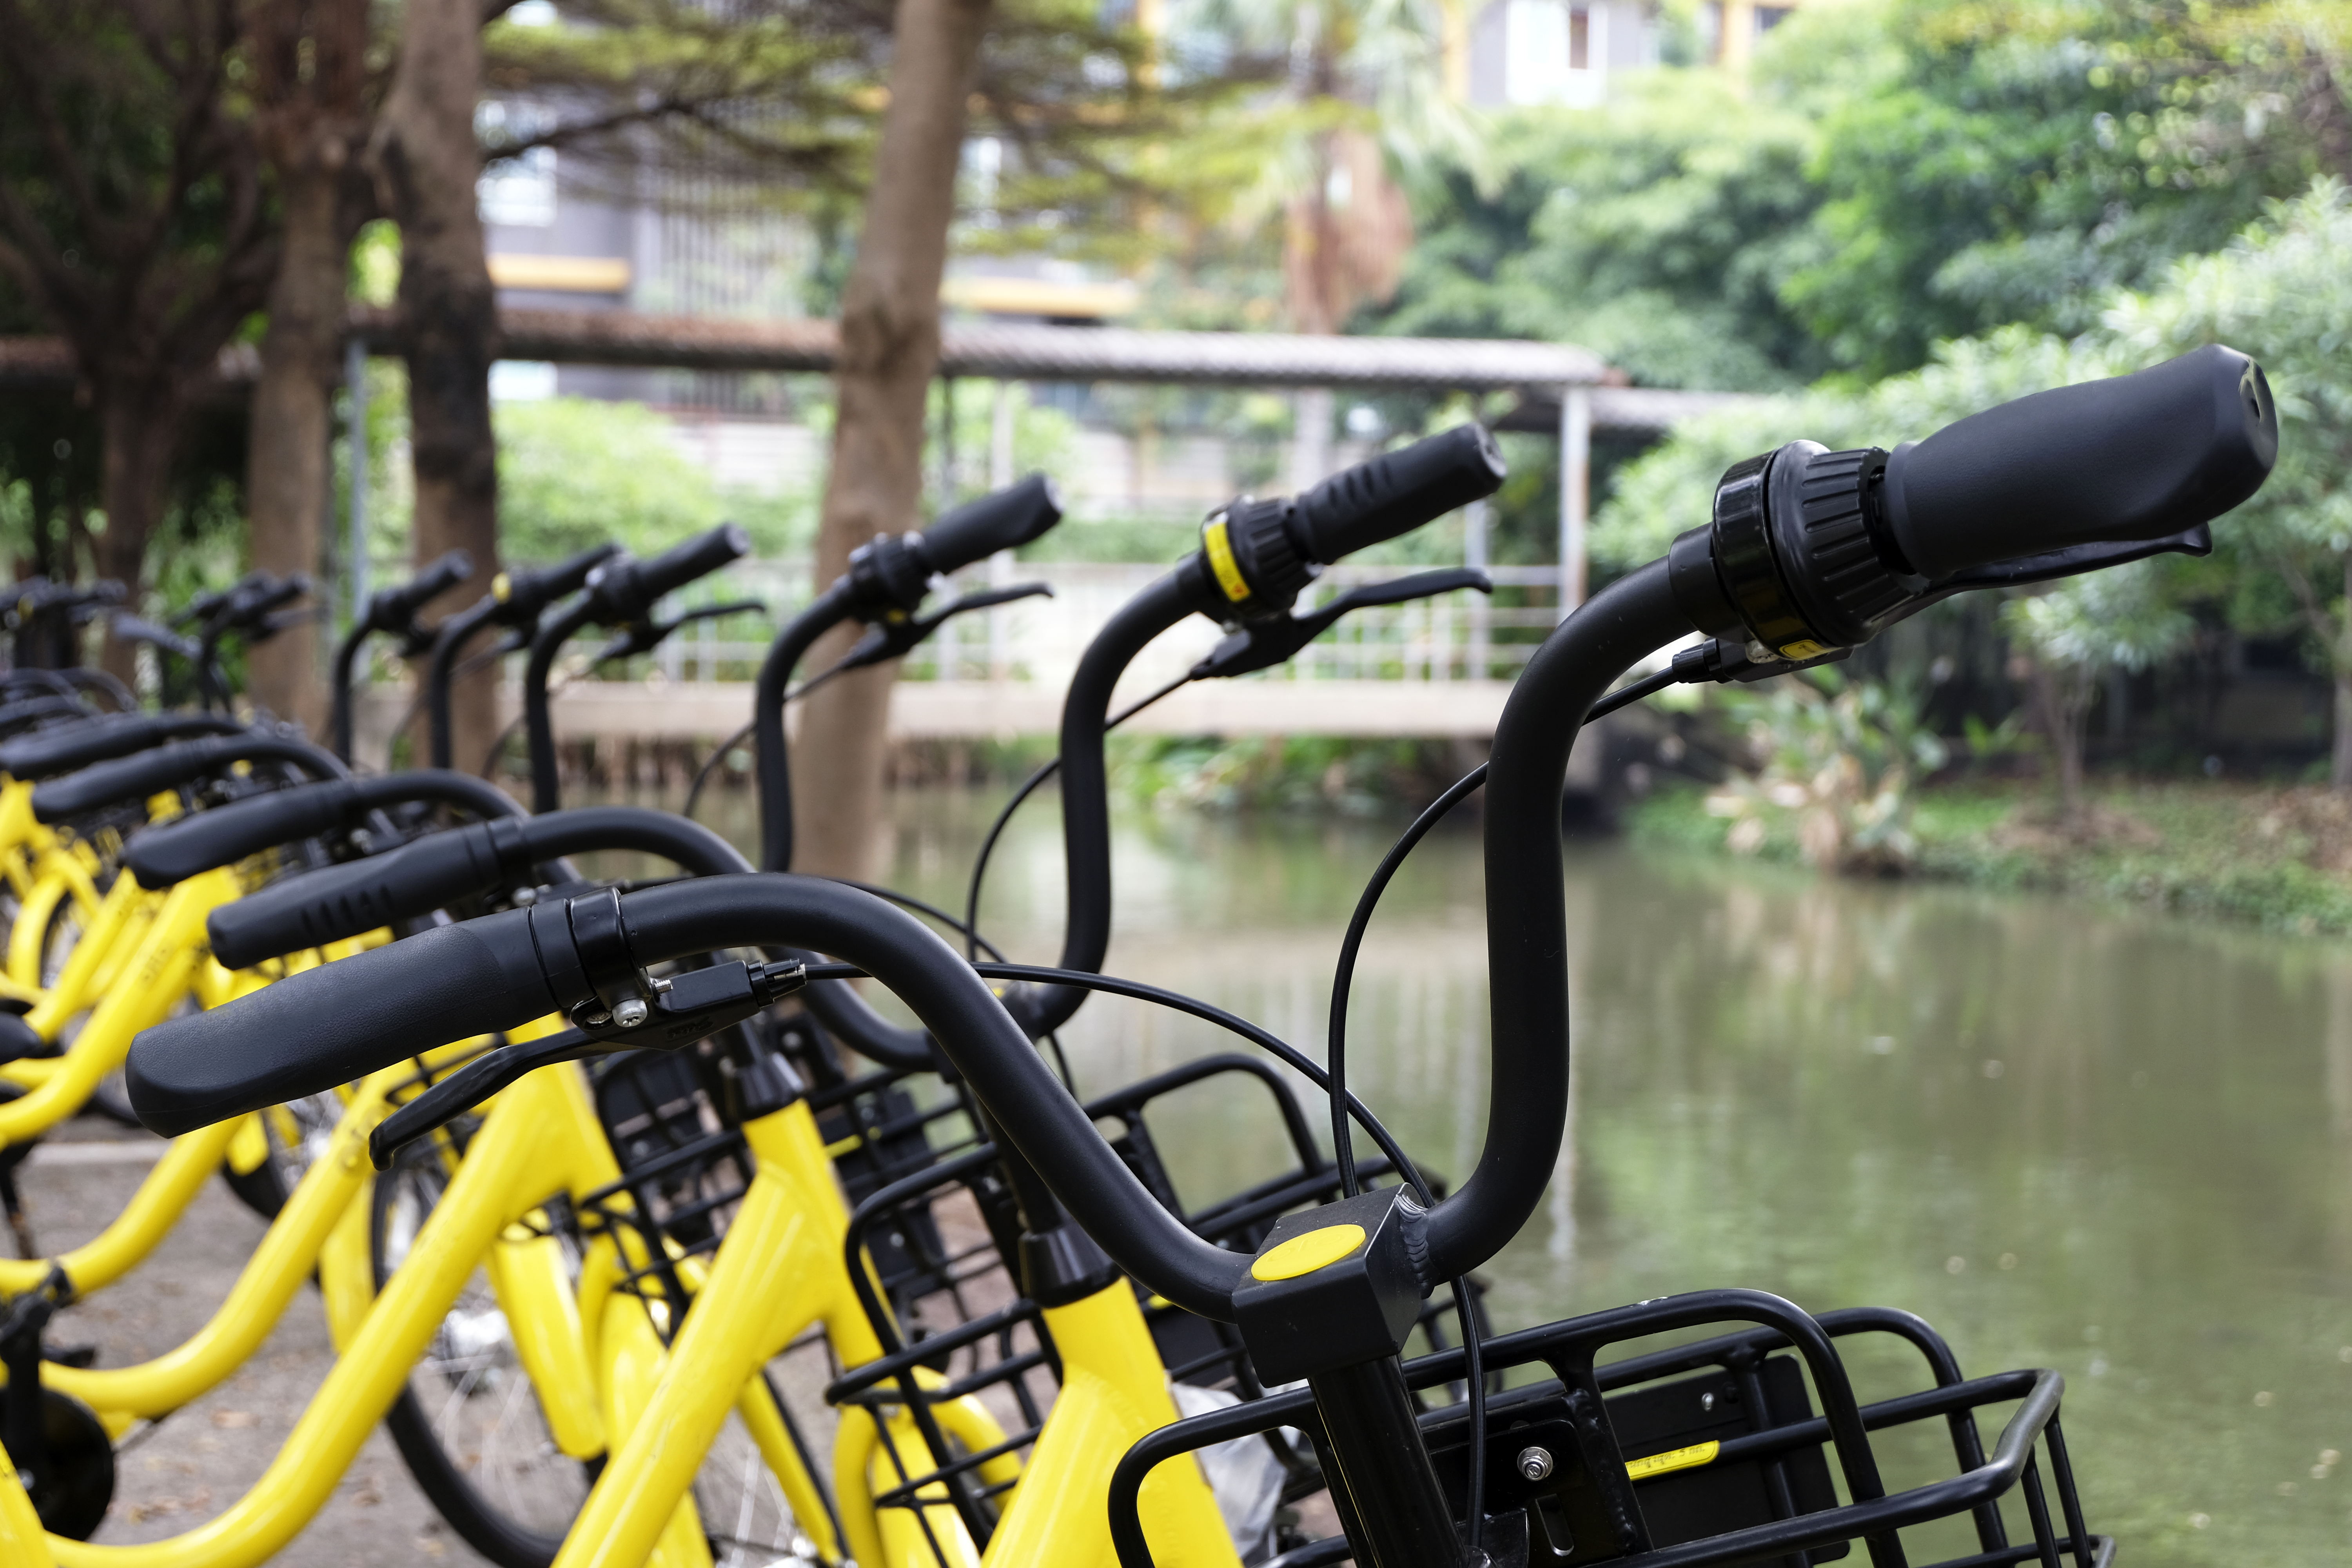
bicycle, bike, biking, china, city, cycle, equipment, group, healthy, hire, many, outdoor, public, rent, rental, ride, row, sidewalk, sport, street, tourism, town, traffic, transport, transportation, travel, urban, vehicle, wheel, bicycle handlebar, bicycle part, yellow, bicycle accessory